Three Girls Spinning

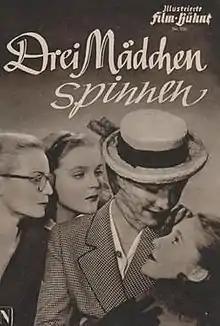

Three Girls Spinning is a 1950 West German comedy film directed by Carl Froelich and starring Albrecht Schoenhals, Adelheid Seeck and Axel von Ambesser. It was shot at the Tempelhof Studios in Berlin. The film's sets were designed by the art director Erich Kettelhut.